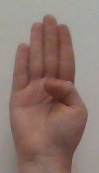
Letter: kaaf